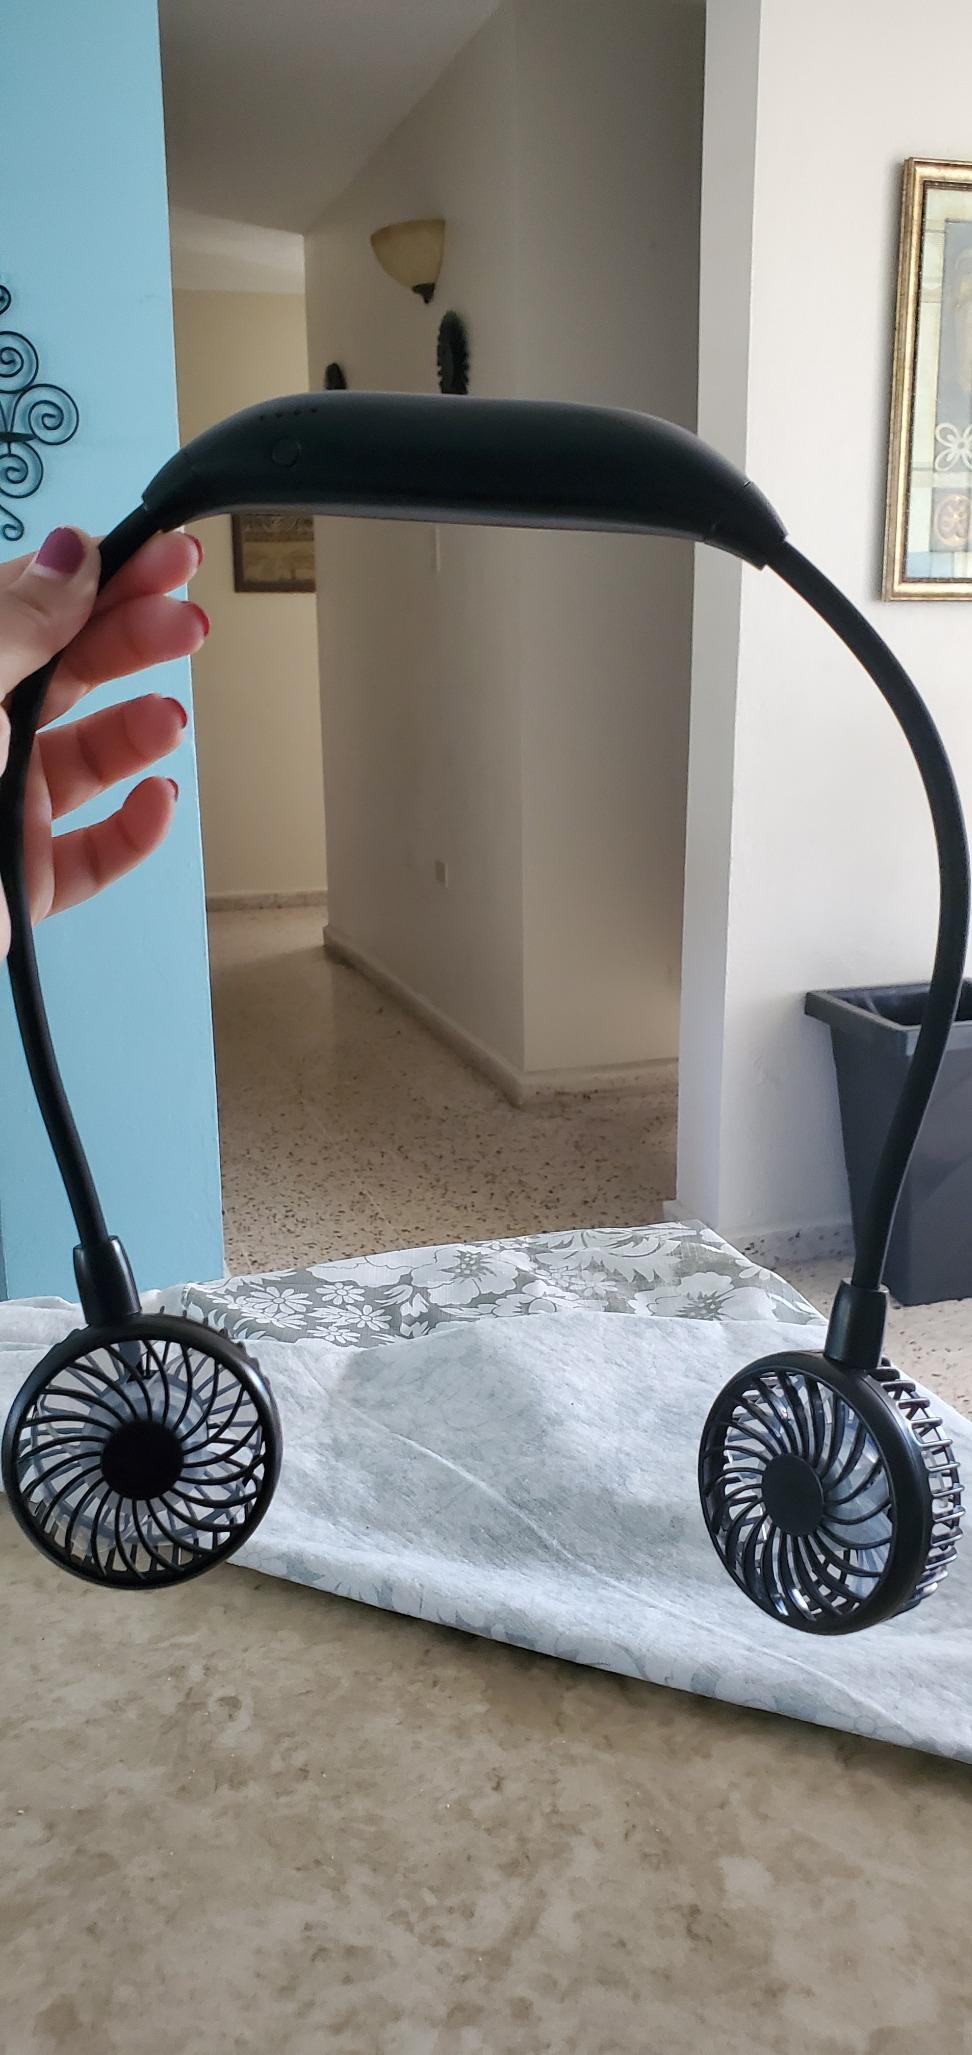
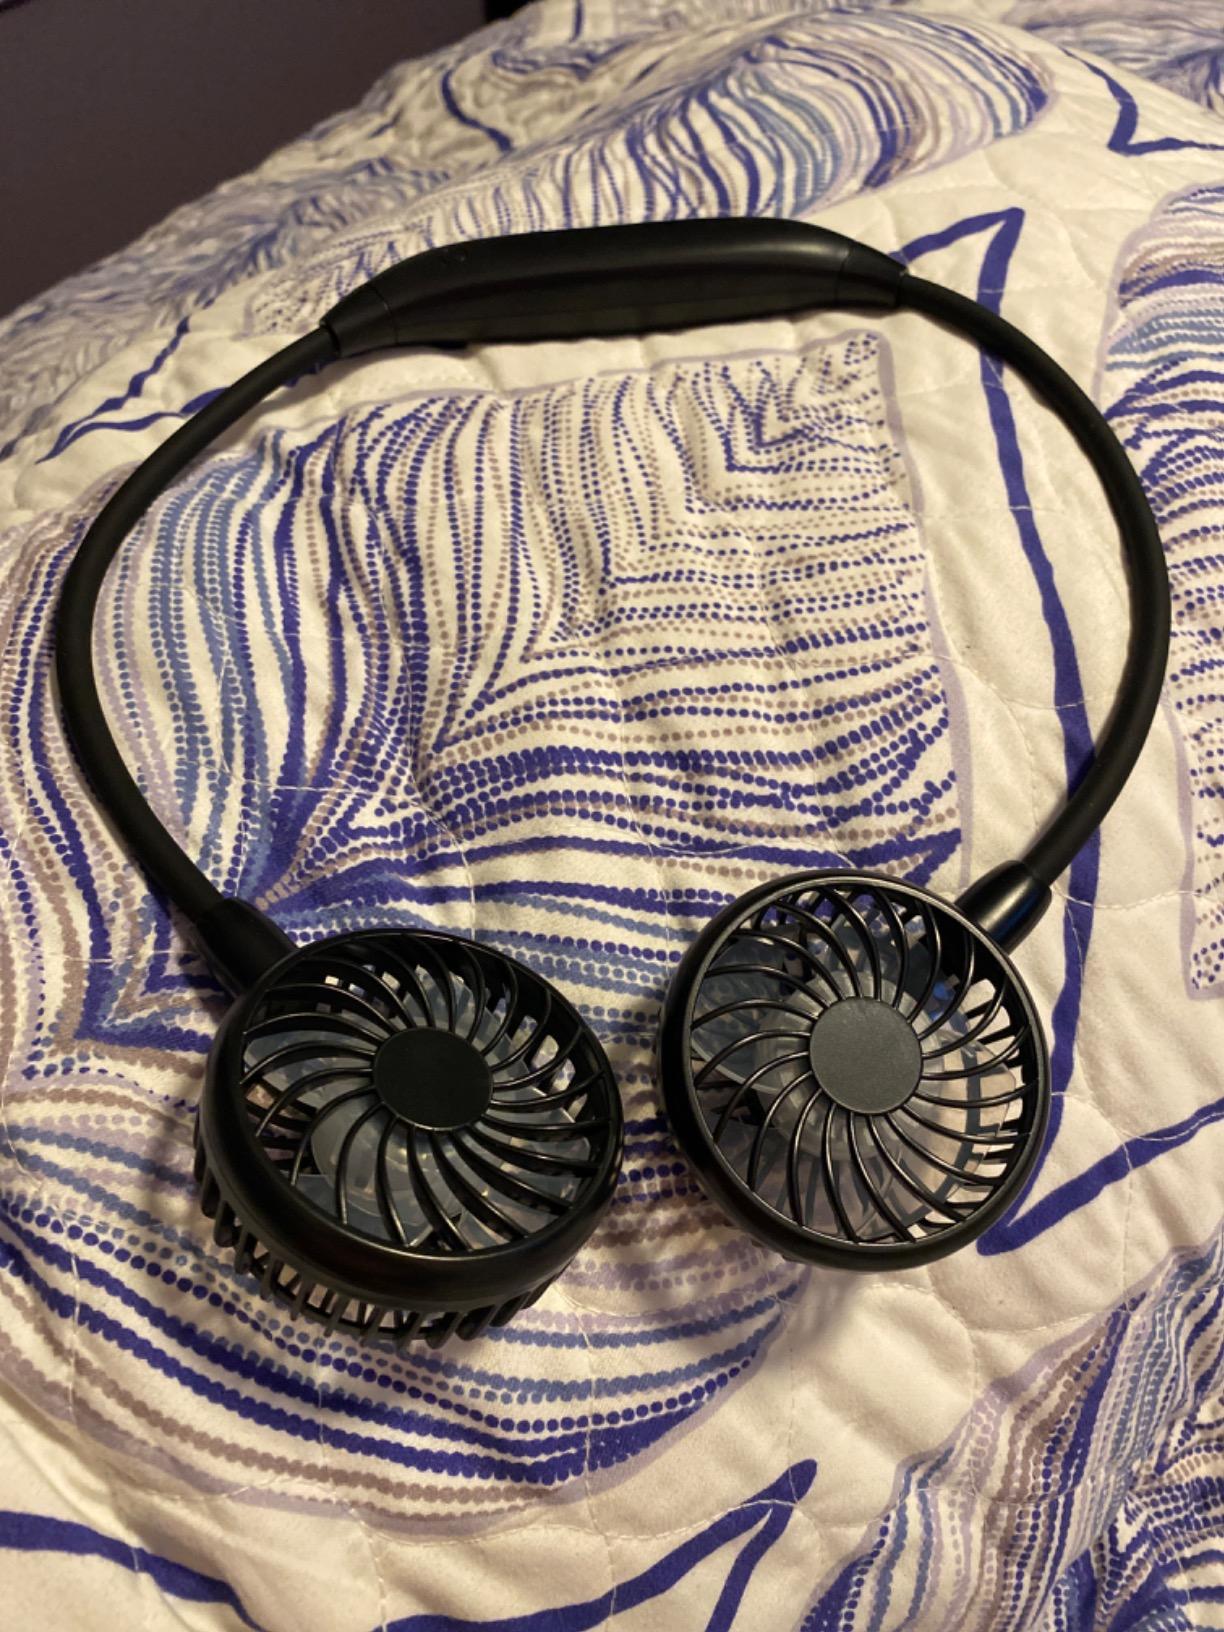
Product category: fan
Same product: yes